Glee (TV series)

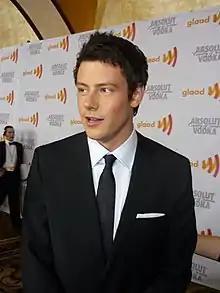
Cory Monteith portrayed glee club member Finn Hudson.

"Glee" has featured as many as fifteen main roles with star billing, after starting with twelve. Morrison plays Will Schuester, McKinley High's Spanish teacher, who becomes glee-club director and hopes to restore it to its former glory. Lynch plays Sue Sylvester, head coach of the "Cheerios" cheerleading squad, and the Glee Club's nemesis. Mays appears as Emma Pillsbury, the school's mysophobic guidance counselor who has feelings for Will, and Jessalyn Gilsig plays Terri Schuester, Will's wife whom he eventually divorces after five years of marriage and the discovery that she has faked being pregnant instead of revealing she had suffered a false pregnancy. Michele plays Rachel Berry, talented star of the glee club whose ambition sometimes causes her to be insensitive toward others. Often bullied by the Cheerios and football players, she grows closer to them as the show progresses and begins an on-and-off relationship with Finn Hudson starting in season one; they become engaged in season three. Monteith played Finn, star quarterback of the school's football team who risks alienation by his friends after joining the glee club. Also in the club are Amber Riley as Mercedes Jones, a fashion-conscious diva who resents having to sing back-up but eventually finds her place in the choir; Colfer as Kurt Hummel, a fashionable gay man countertenor who is often bullied by the jocks in the school; McHale as Artie Abrams, a guitar player and paraplegic who longs to be seen for his personality rather than only his physical injuries; and Ushkowitz as Tina Cohen-Chang, a painfully shy Asian American student who fakes a speech impediment as a defense mechanism. Dianna Agron plays Quinn Fabray, Finn's cheerleader girlfriend, who later joins the glee club to keep an eye on him. Mark Salling plays Noah "Puck" Puckerman, a good friend of Finn's on the football team who at first disapproves of Finn joining the glee club, but later joins it himself. Naya Rivera and Heather Morris portray Cheerios and glee club vocalists Santana Lopez and Brittany Pierce respectively and were originally recurring actors, but were promoted to series regulars in the second season. Mike O'Malley, who plays Kurt's father Burt Hummel, also became a series regular on season two. Gilsig and O'Malley no longer appeared on the list of starring actors at the beginning of the third season, though O'Malley was a recurring guest star in at least six episodes during the season. Two actors were promoted to series regulars as of the third season: Harry Shum Jr. as football player and glee club member Mike Chang and Darren Criss as former Dalton Academy Warbler and new club member Blaine Anderson, both of whom started as recurring actors, Shum in the first season and Criss in the second. For the fourth season, Chord Overstreet, who started as a recurring actor in the second season, playing glee club member Sam Evans, was promoted to the main cast, while Agron and Mays were credited as recurring guest stars.